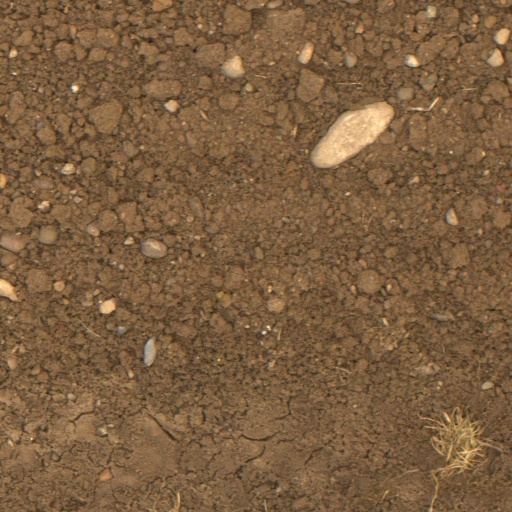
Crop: wheat